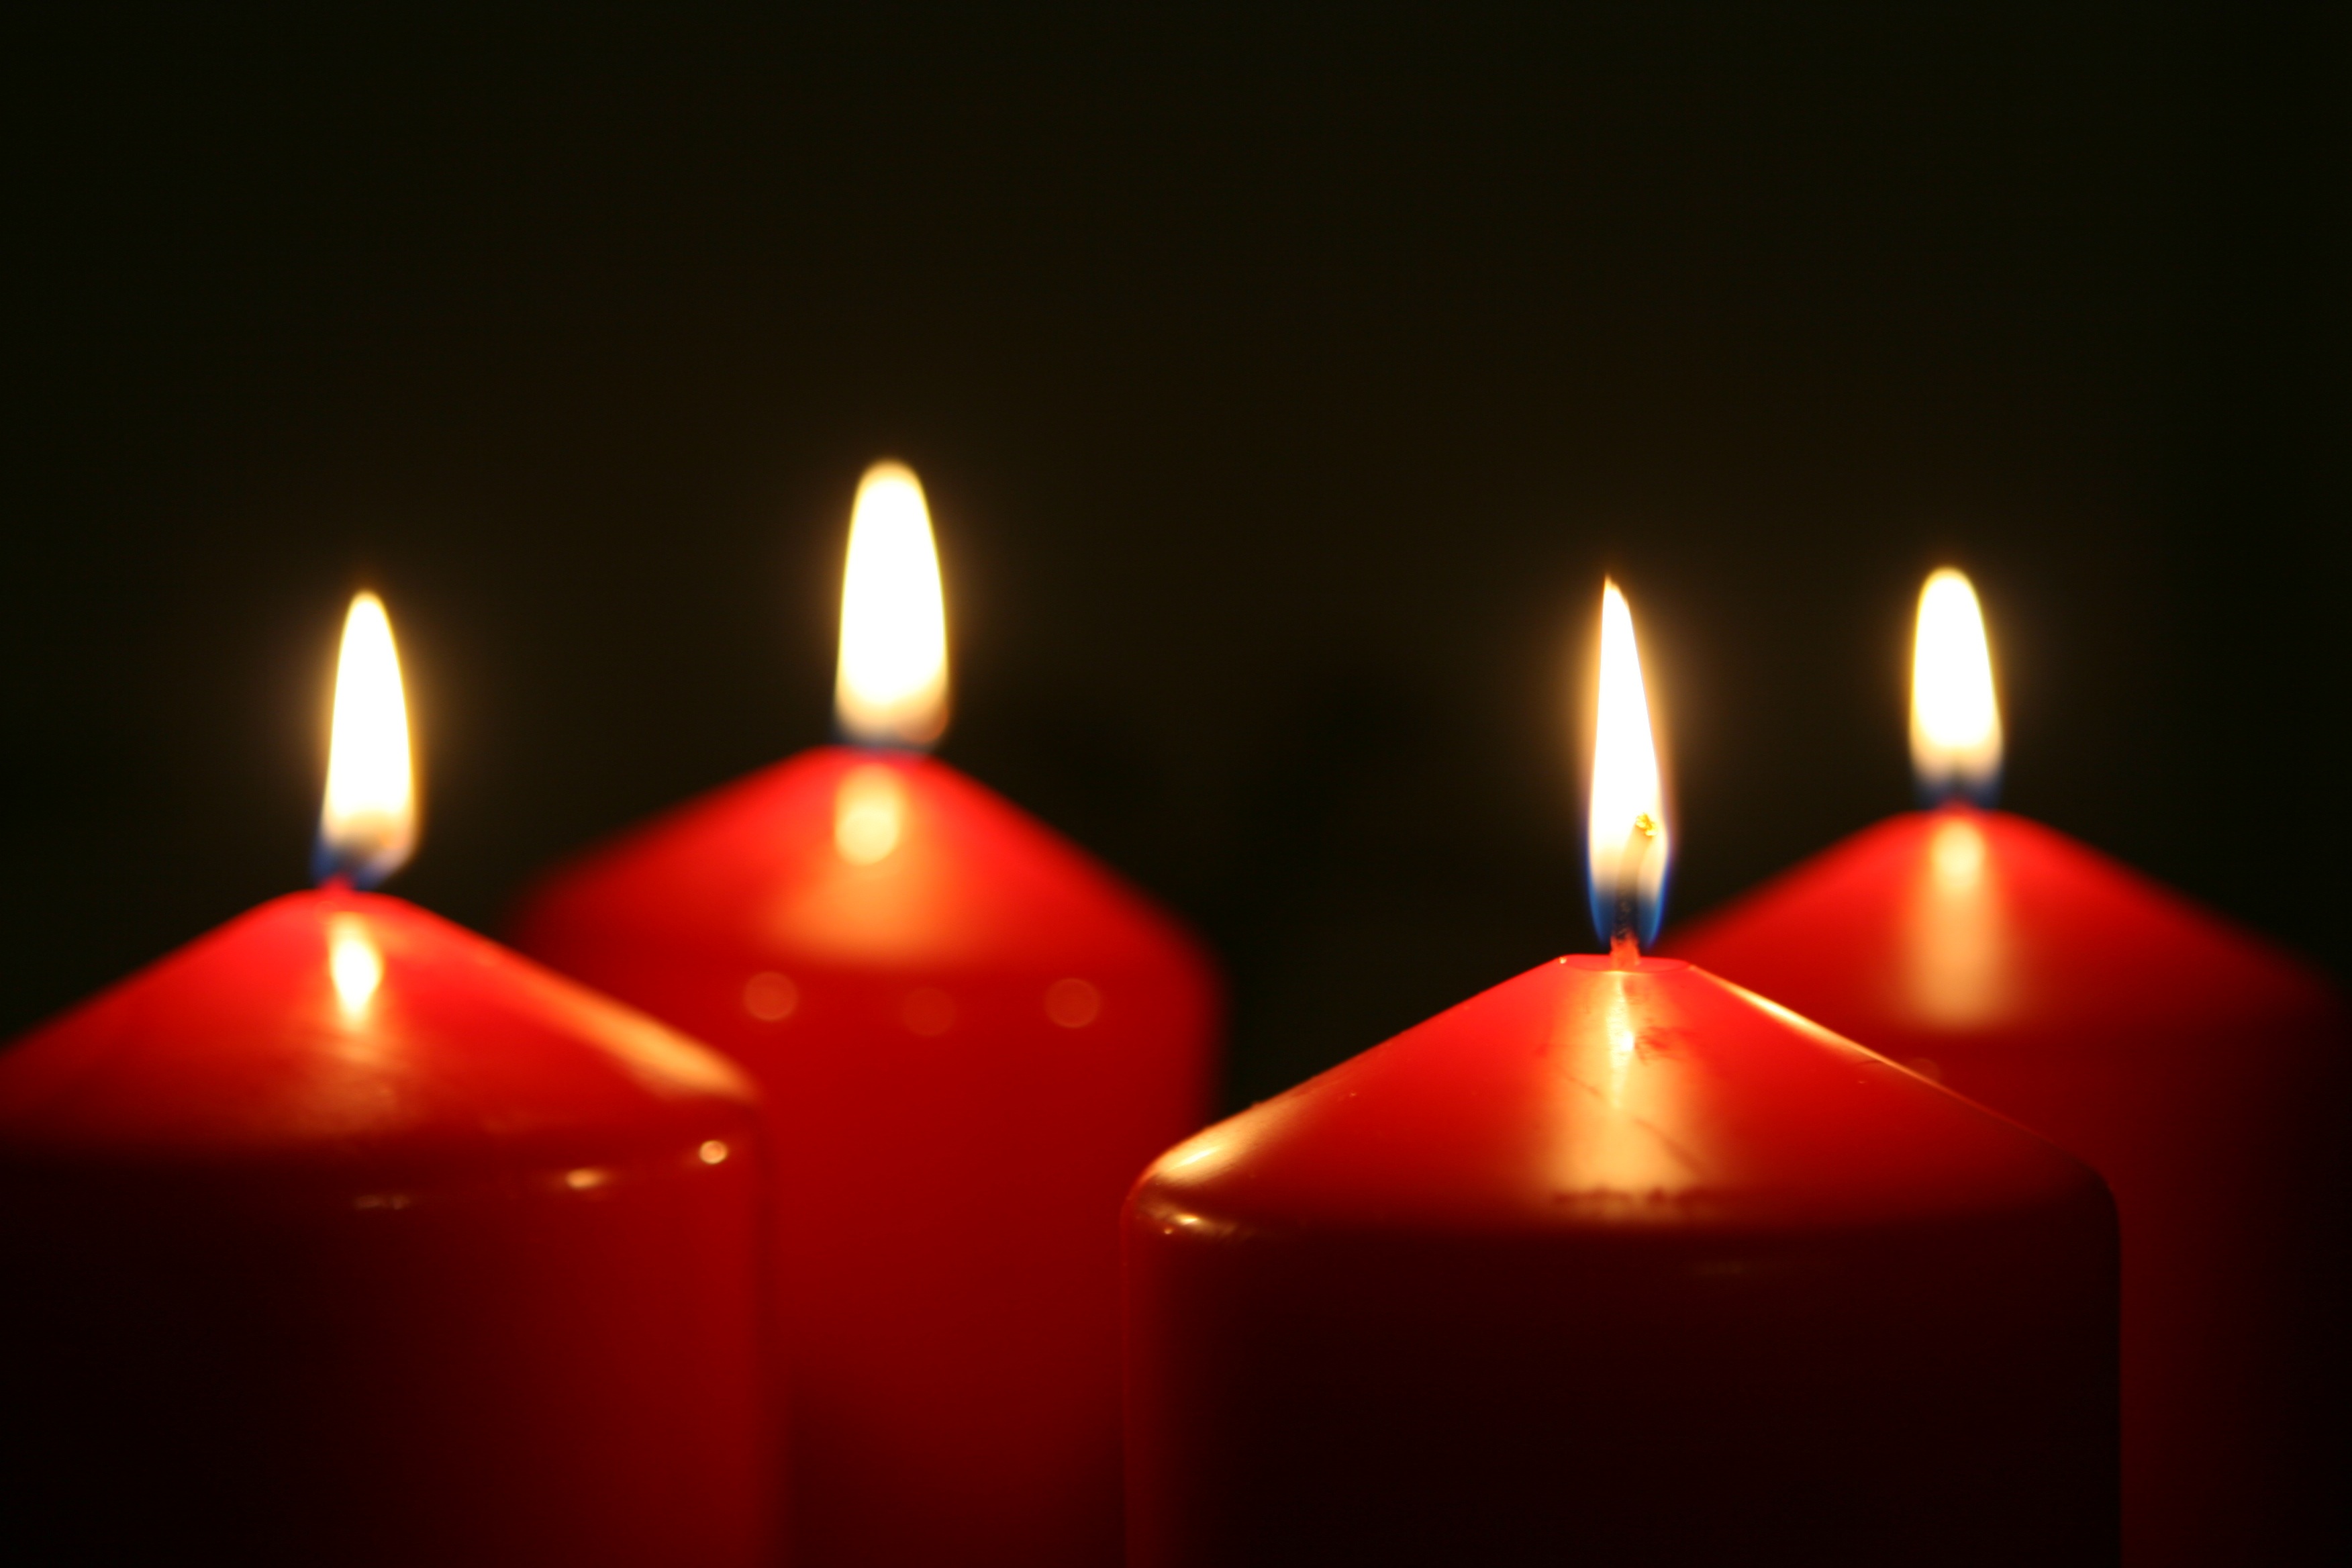
light, holiday, darkness, candle, christmas, lighting, decor, advent, christmas decoration, christmas time, candlelight, candle flame